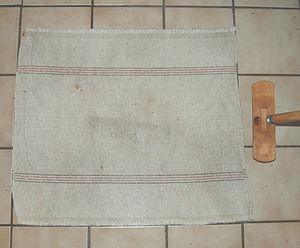
Une serpillière est un morceau de toile grossière et résistante, de forme plus ou moins régulière et d'environ 50 cm de côté, servant à laver les sols à l'eau savonneuse. On la passe sur les sols durs et résistant à l'eau à l'aide d'un balai-brosse. Le lavage exploite le frottement du tissu sur le sol et la mise en suspension de la saleté dans l'eau. L'eau exerce en outre une action de lubrification qui limite l'usure de l'objet. La serpillière retient une grosse quantité d'eau par capillarité, laissant un sol humide mais séchant très rapidement. Toutefois, l'humidité peut a contrario aussi coller la poussière au sol.